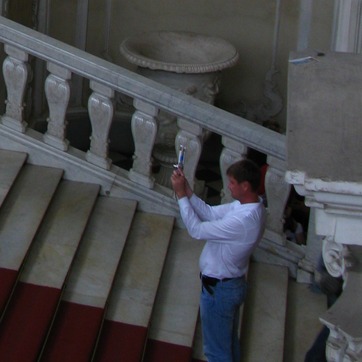
Material: skin